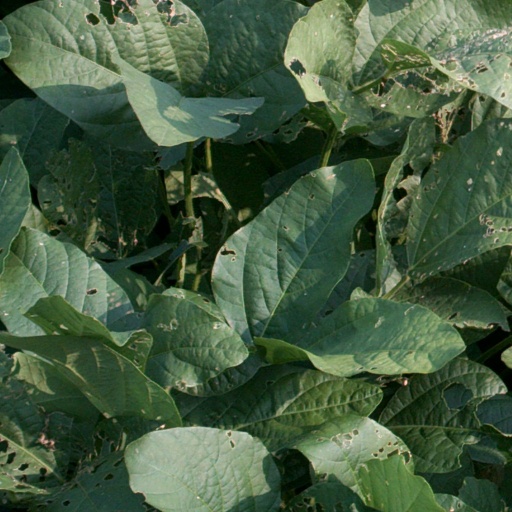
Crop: soybean